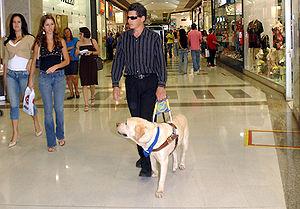
La cécité est une déficience visuelle totale. Le terme cécité vient du latin classique caecitas « perte de la vue ». La cécité est un handicap qui touche un grand nombre d'êtres humains dans le monde. On qualifie une personne atteinte de cécité de personne aveugle.
Un animal de compagnie est un animal recevant la protection des humains en échange de sa présence, sa beauté, sa jovialité ou encore pour ses talents. En raison de leur très longue présence au côté de l'Homme, ces animaux familiers ont souvent fait l'objet d'une domestication à la suite de leur apprivoisement. Ils se distinguent toutefois de l'animal domestique vivant simplement dans le voisinage de la maison, simple commensale de l'homme comme le chien de travail, et par opposition aux dits « animaux de production » utilisés pour leur viande, leur lait ou leurs œufs, telles les vaches ou les poules. Dans les pays occidentaux, les principaux animaux de compagnie sont le chat et le chien qui, avec le furet, sont des animaux classés comme « carnivores domestiques » et donc soumis à une législation particulière.
Un chien guide d'aveugle est un chien utilisé par un déficient visuel pour faciliter sa vie quotidienne, et notamment ses déplacements. Ces chiens sont formés dans des écoles spécialisées, et remis à leur futur maître gratuitement.